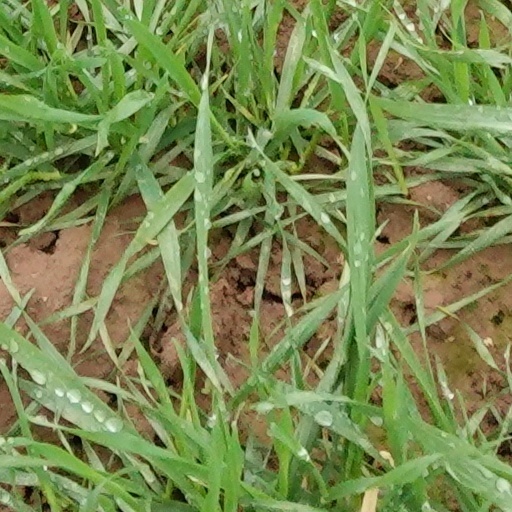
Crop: wheat